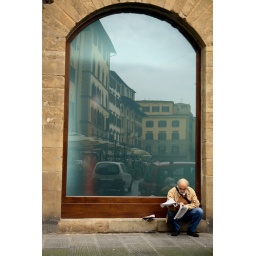
a Florence street reflected in a window behind a local man